Fossil

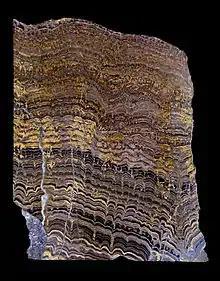
Lower Proterozoic stromatolites from Bolivia, South America

The term subfossil can be used to refer to remains, such as bones, nests, or fecal deposits, whose fossilization process is not complete, either because the length of time since the animal involved was living is too short or because the conditions in which the remains were buried were not optimal for fossilization. Subfossils are often found in caves or other shelters where they can be preserved for thousands of years. The main importance of subfossil vs. fossil remains is that the former contain organic material, which can be used for radiocarbon dating or extraction and sequencing of DNA, protein, or other biomolecules. Additionally, isotope ratios can provide much information about the ecological conditions under which extinct animals lived. Subfossils are useful for studying the evolutionary history of an environment and can be important to studies in paleoclimatology.